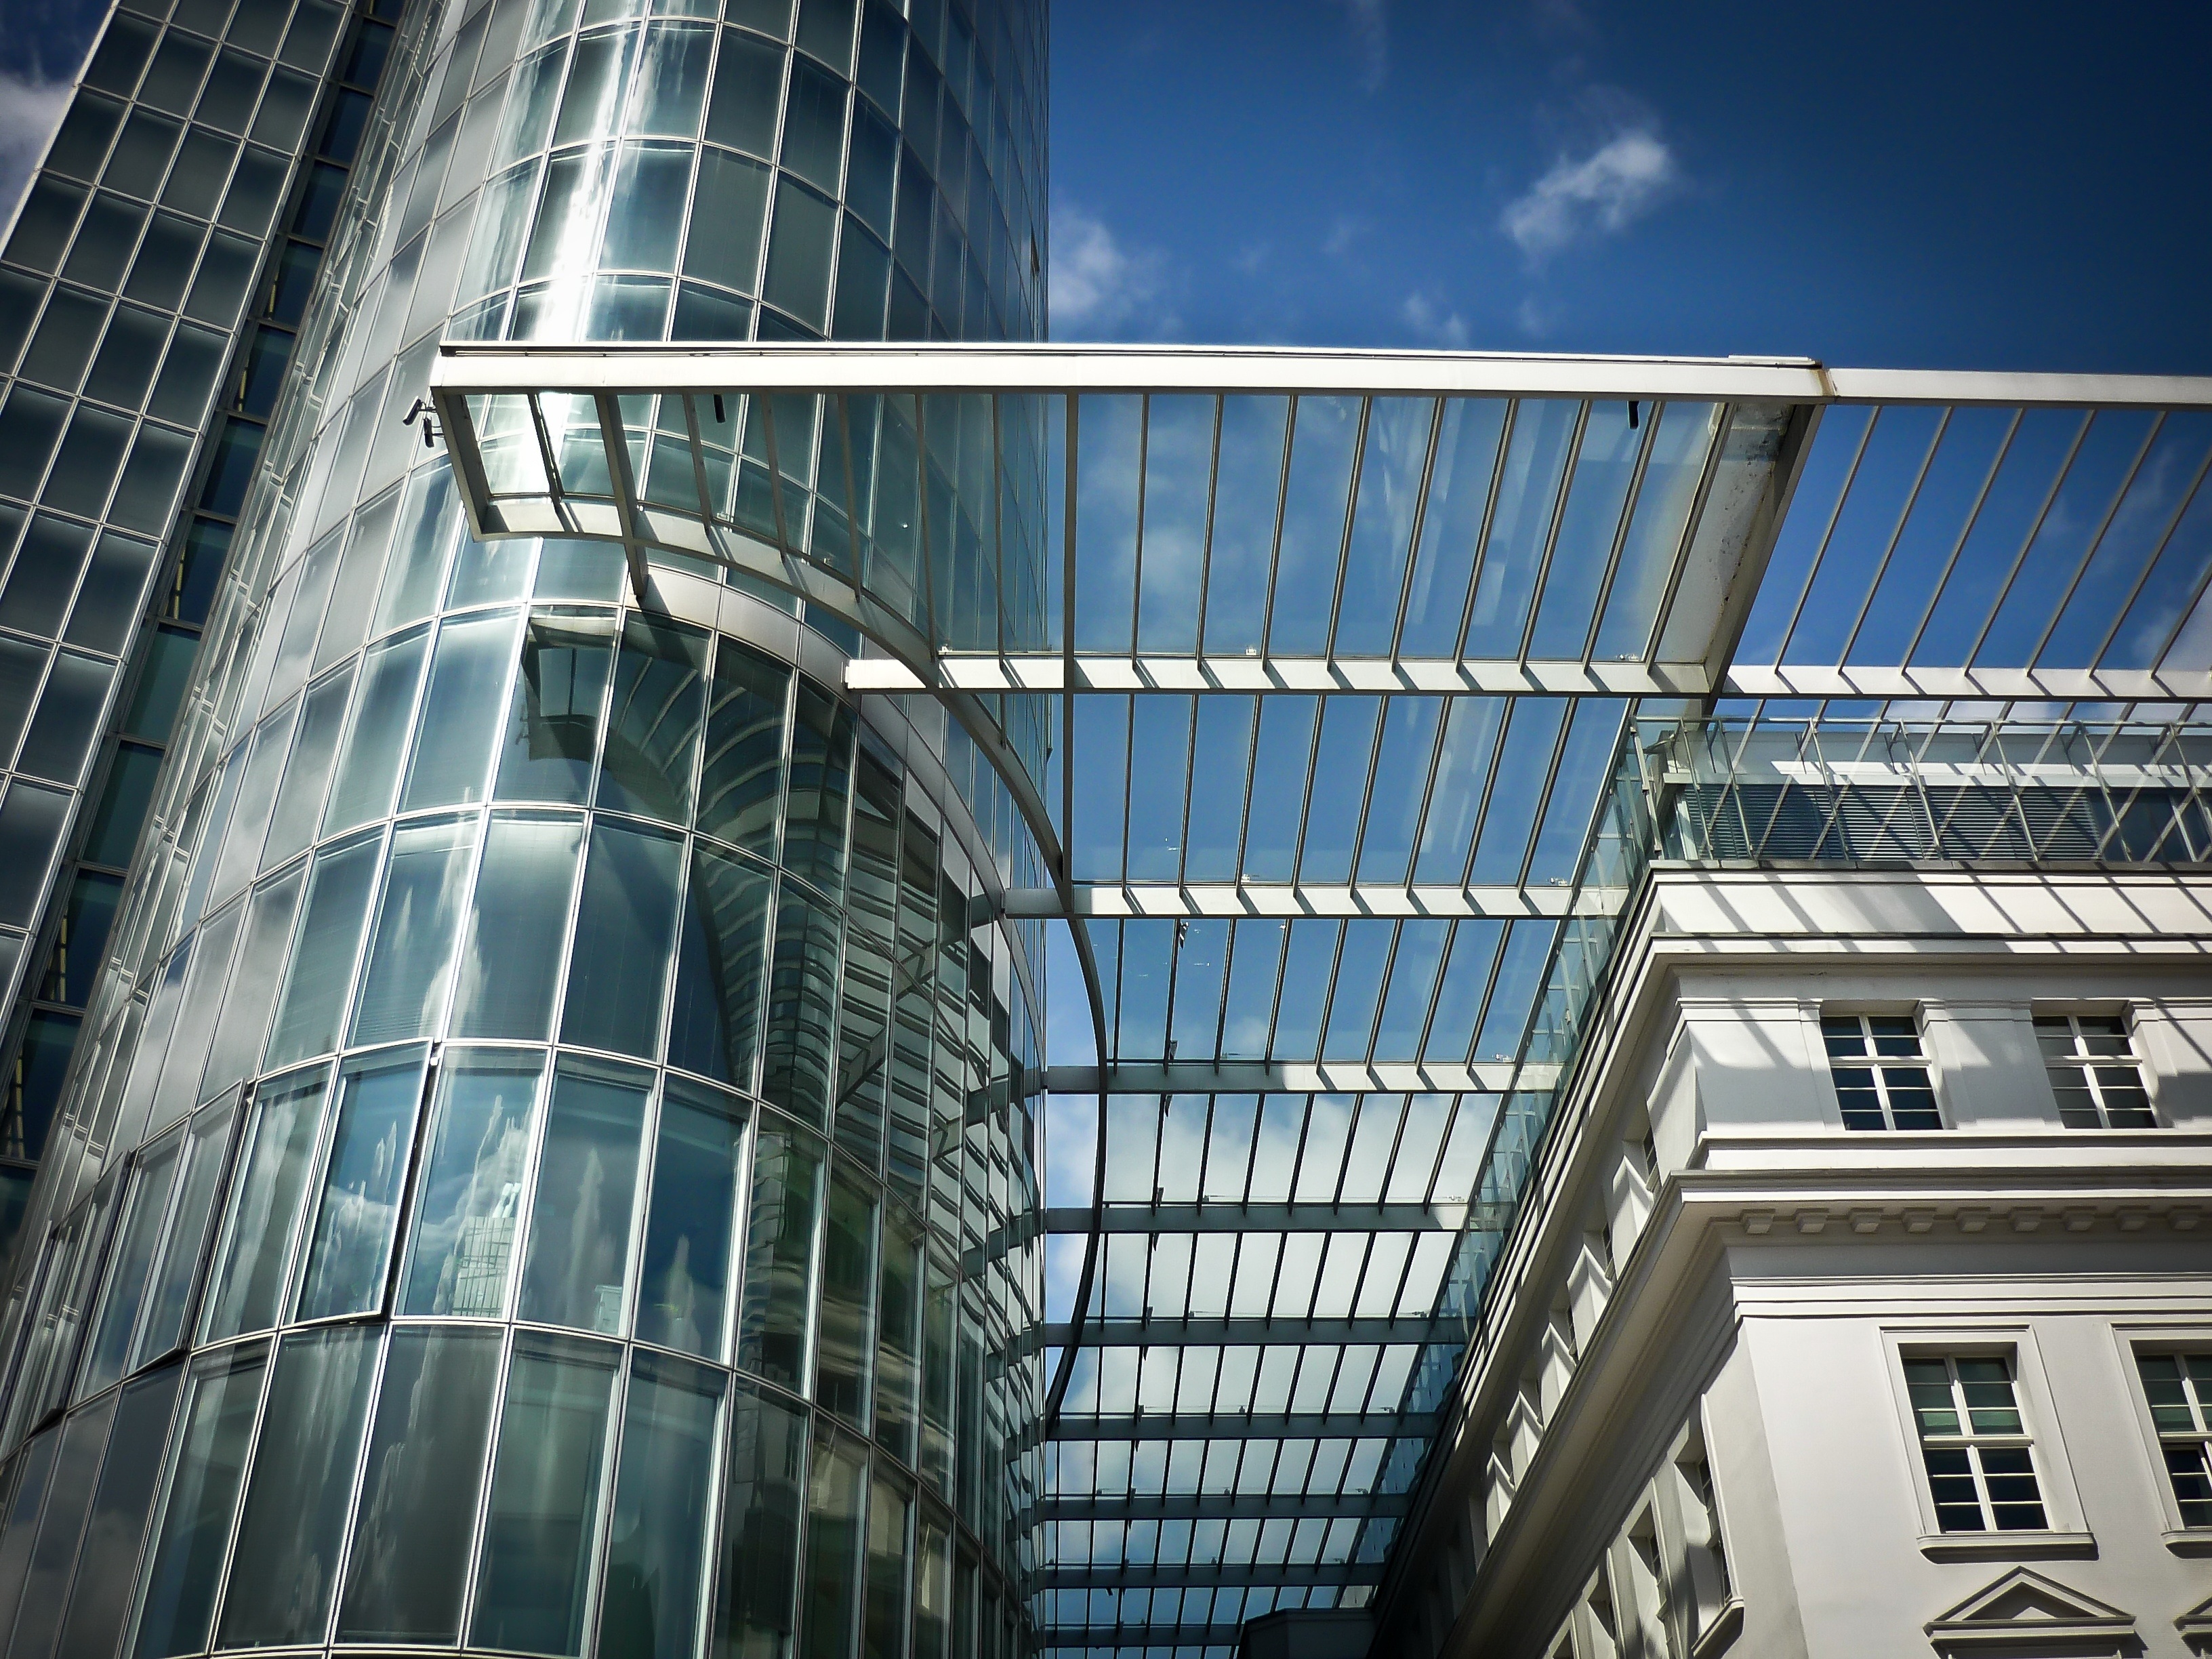
architecture, window, glass, building, skyscraper, downtown, facade, blue, modern, office building, tower block, interior design, headquarters, condominium, bluish, low angle shot, dusseldorf, daylighting, glass roof, urban area, window covering